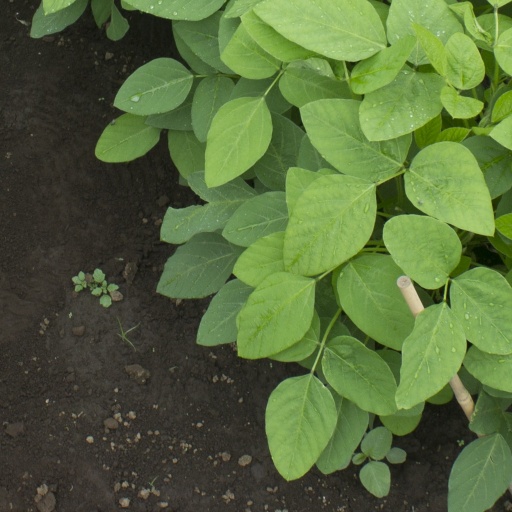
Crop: soybean